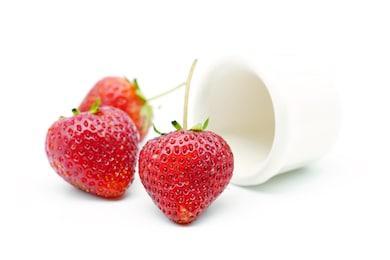
Label: Strawberry